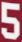
Number: 5